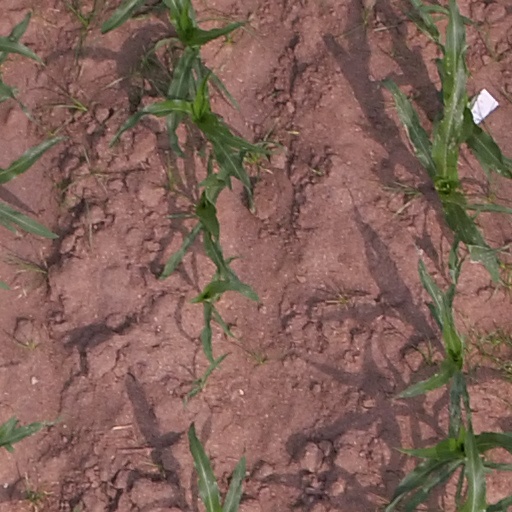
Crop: maize; corn